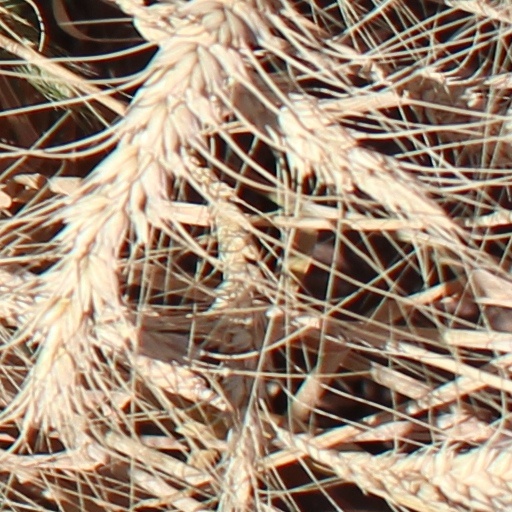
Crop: wheat